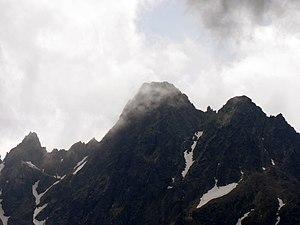
Le Malý Pyšný štít est un sommet de la Slovaquie et de la chaîne des Hautes Tatras. Il culmine à 2 592 mètres d'altitude.
Le Pyšný štít est le cinquième plus haut sommet de la Slovaquie et de la chaîne des Hautes Tatras. Il culmine à 2 621 mètres d'altitude.